Iskandar (Timurid dynasty)

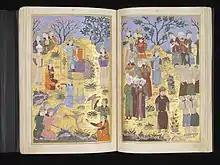
Double-page from the "Anthology of Sultan Iskandar", commissioned by Iskandar druring his rule in Shiraz. 1410–1411. Calouste Gulbenkian Museum

Iskandar Mirza (1384 – 1415) was a member of the Timurid dynasty and the grandson of its founder, the Central Asian conqueror Timur. Iskandar was among the princes who attempted to claim the throne in the aftermath of Timur's death. He became a prominent ruler and was notable for his strong interest in culture and learning. He was defeated by his uncle Shah Rukh and later executed during a rebellion attempt.